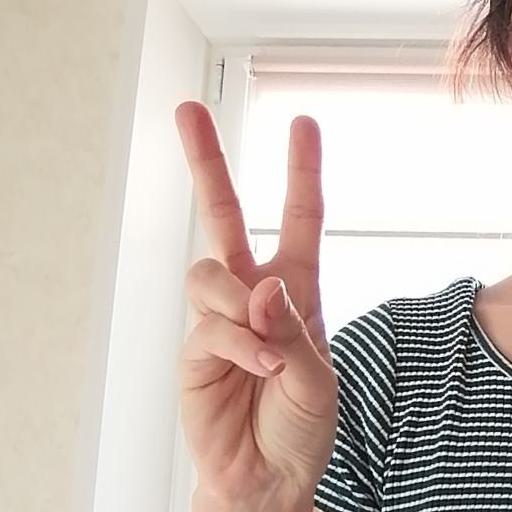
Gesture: peace